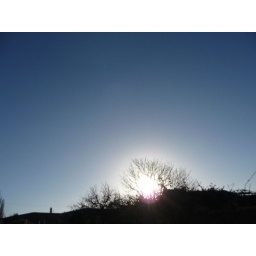
The rising sun in a clear blue sky 009